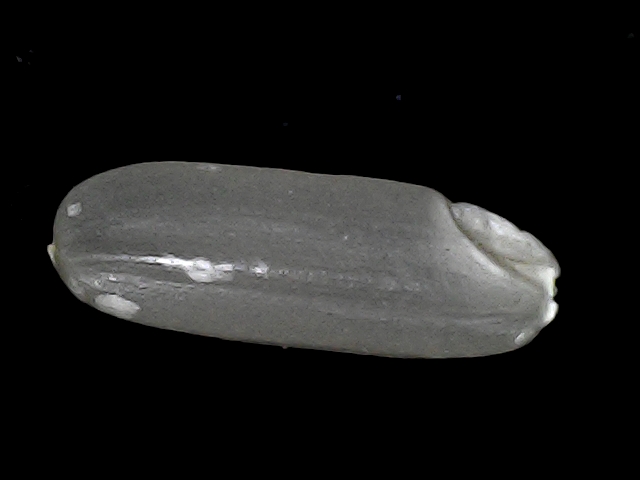
Rice variety: BD30